Thiruvakkarai

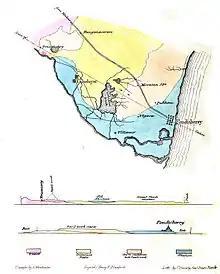
Map of the region and cross section described by H. F. Blanford in 1858

Thiruvakkarai (also spelled as Tiruvakkarai) is a village in the Vanur taluk of Viluppuram district of the Indian state of Tamil Nadu. Situated on the periphery of Auroville global township, it is the home of National Fossil Wood Park and Chandramouleeswar temple.